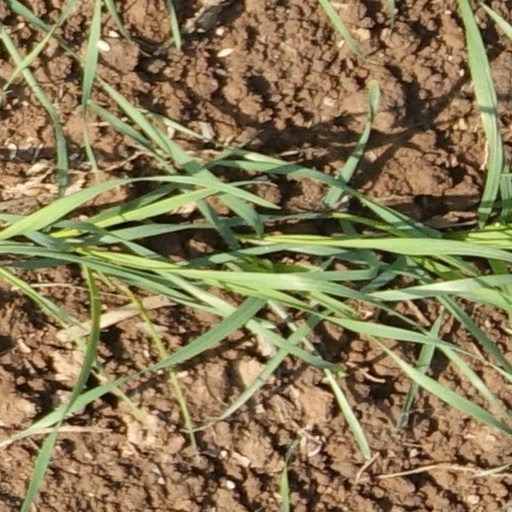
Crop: wheat